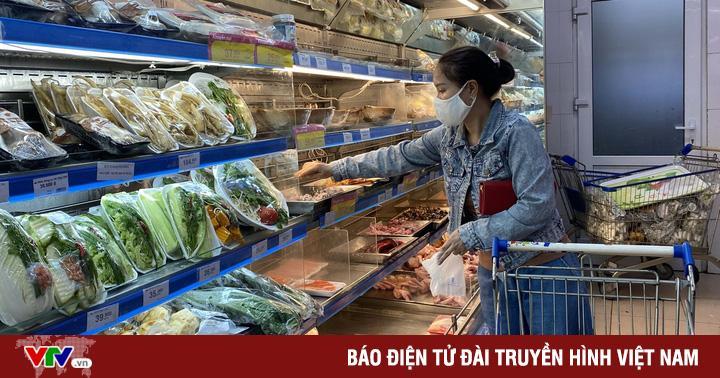
người phụ nữ này đang lựa mua một ít đồ tươi sống